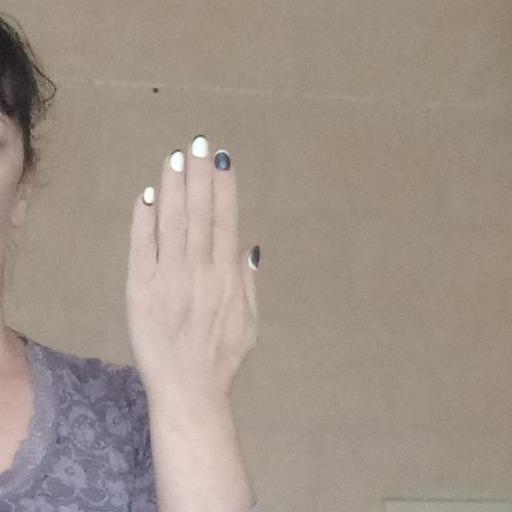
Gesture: stop_inverted